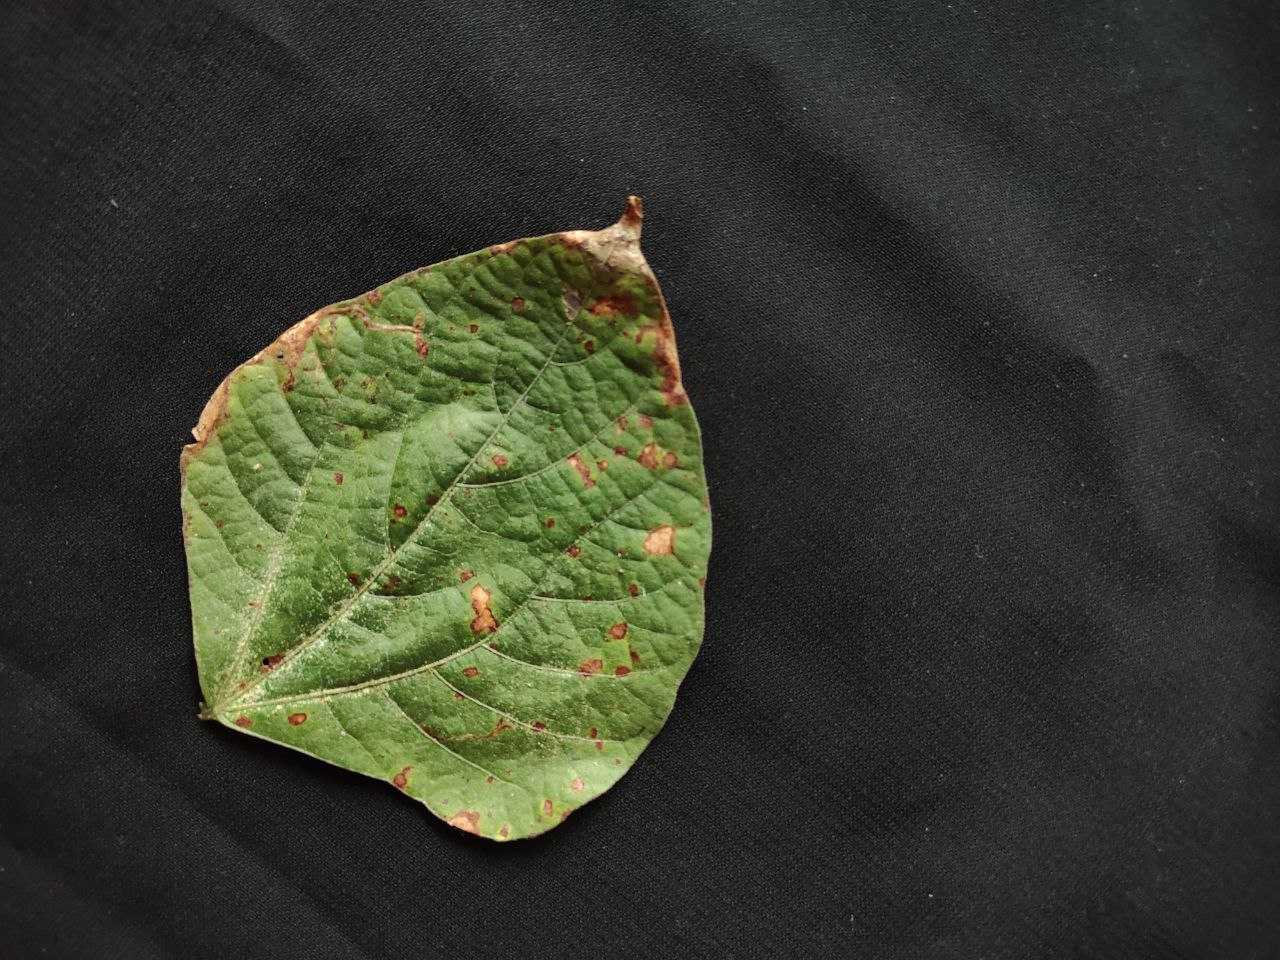
Crop: bean
Leaf condition: Rust